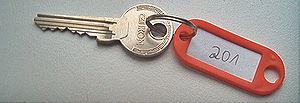
Un porte-clé, porte-clef, ou porteclé est un accessoire servant à rassembler en un faisceau unique plusieurs clés d'usage et de forme différentes, ou à permettre d'ajouter une étiquette à une clé, ou encore à éviter la perte d'une clé en lui ajoutant un objet d'un certain poids ou d'un certain volume, ou un flotteur.